Valéry Giscard d'Estaing

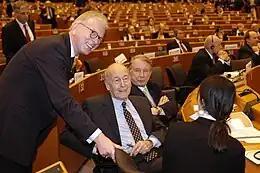
Giscard d'Estaing (centre) at the EPP Congress in Brussels, 2004

After his defeat, Giscard retired temporarily from politics. In 1984, he was re-elected to his seat in the National Assembly and won the presidency of the regional council of Auvergne. He was president of the Council of European Municipalities and Regions from 1997 to 2004.